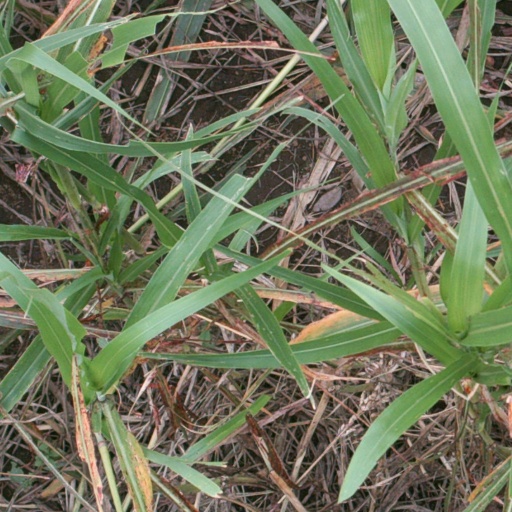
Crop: sorghum